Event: Nepal Earthquake
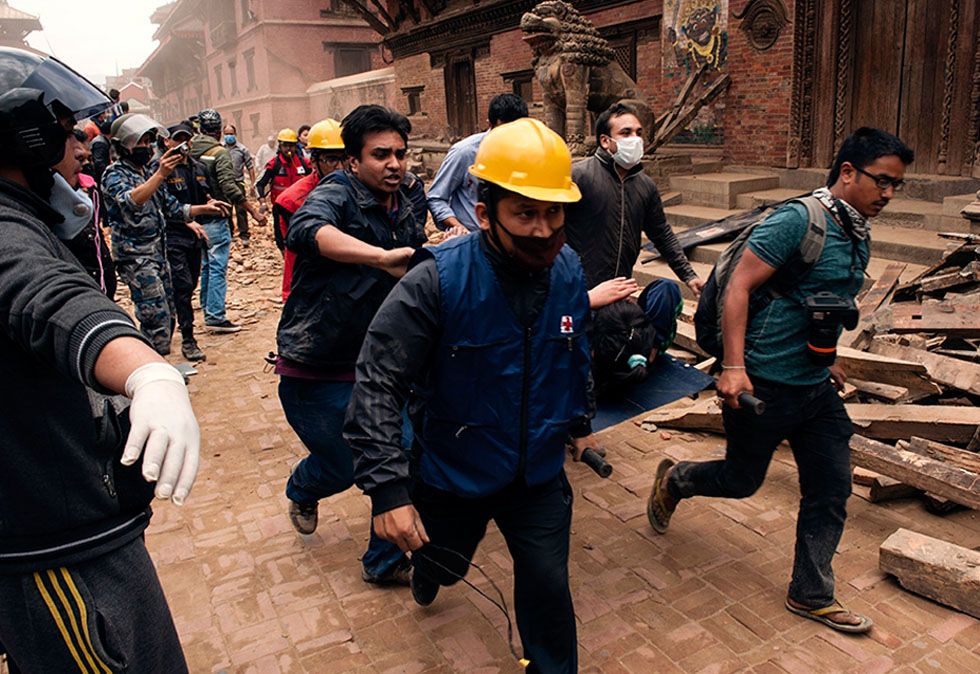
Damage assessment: damage